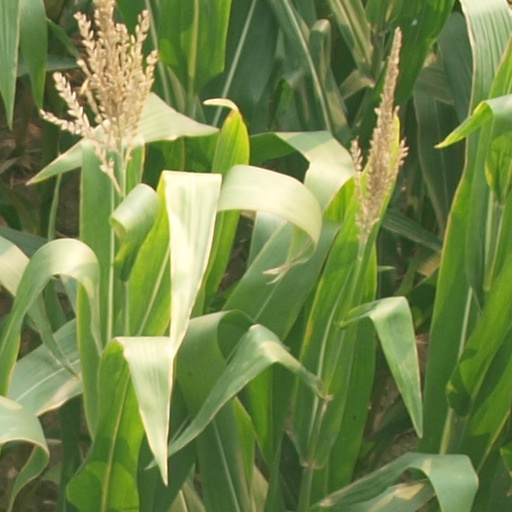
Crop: maize; corn